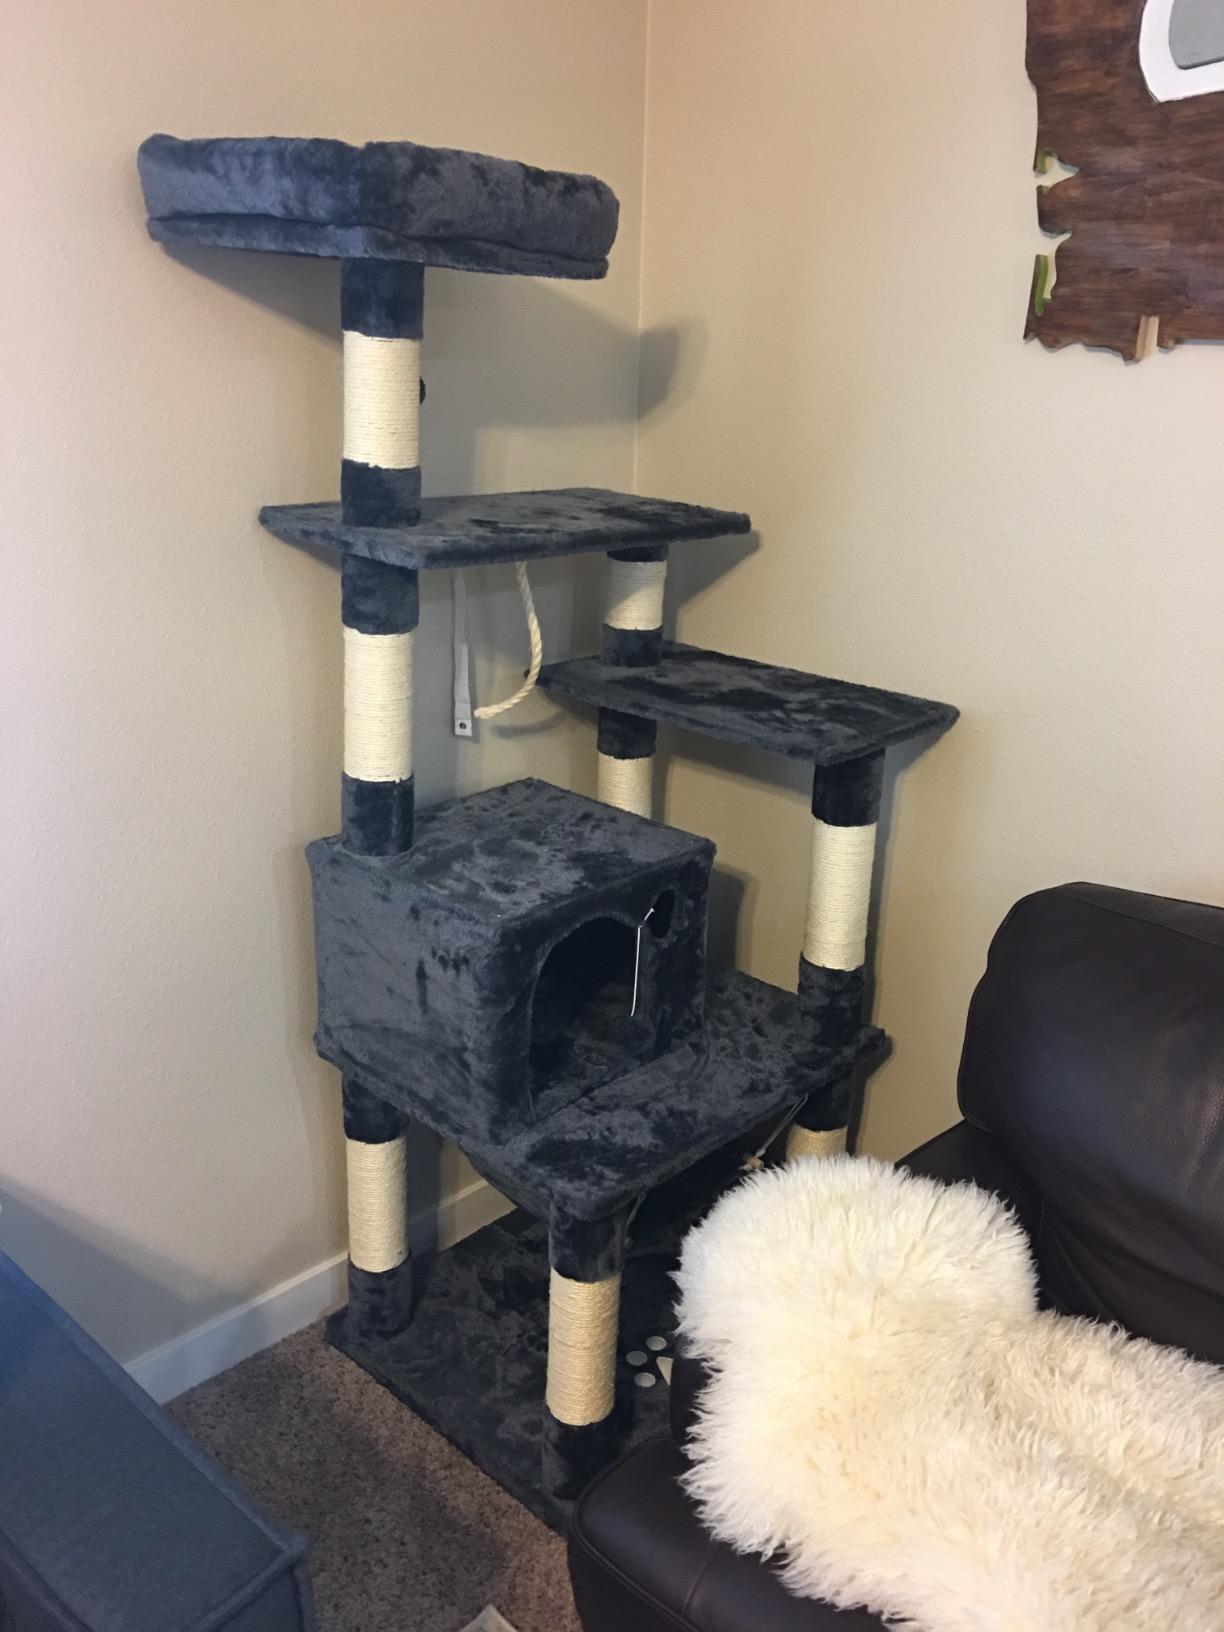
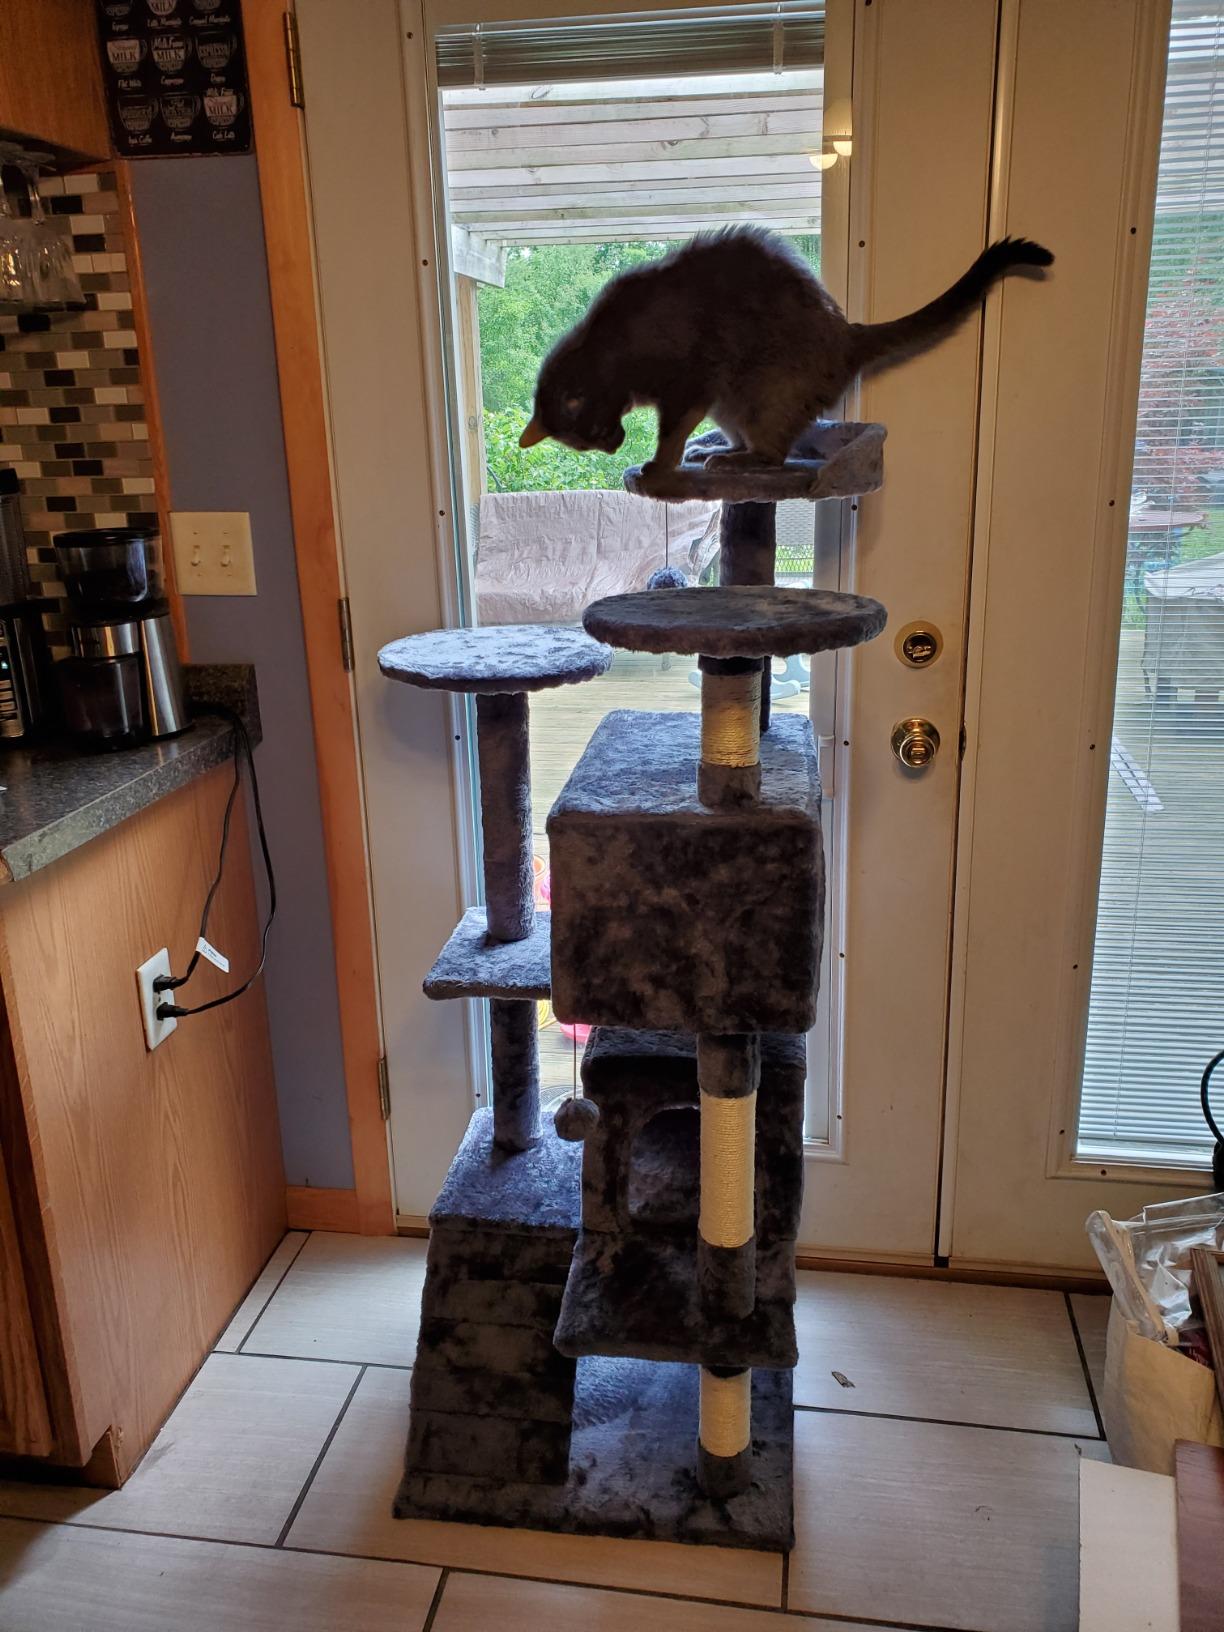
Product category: items_cat tree
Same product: no